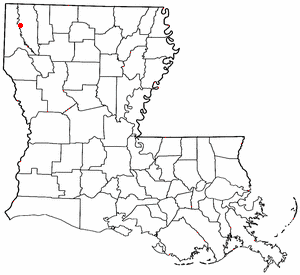
Benton (Louisiana)
Bentons placering i Louisiana
Benton er en amerikansk by og administrativt centrum i det amerikanske county Bossier Parish i staten Louisiana. I 2010 havde byen et indbyggertal på 1.948.